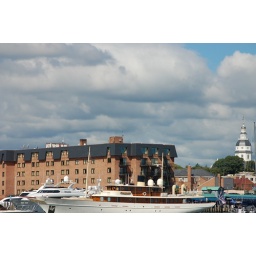
Johnny Depp's boat make a stop in Annapolis. No sign of Johnny Depp.